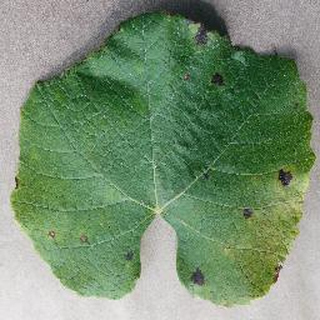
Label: grape_leaf_blight